Claudius Madrolle

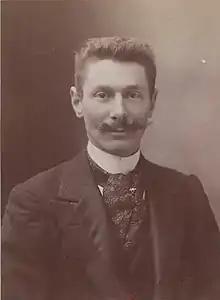
Portrait of Claudius Madrolle by Nadar

Claudius Madrolle (22 July 1870 – 16 June 1949) was a French explorer in Africa and Asia and editor of travel guides who specialized in East Asia. Publishers included Comité de l'Asie Française, Hachette and the Société d'Éditions Géographiques, Maritimes et Coloniales.